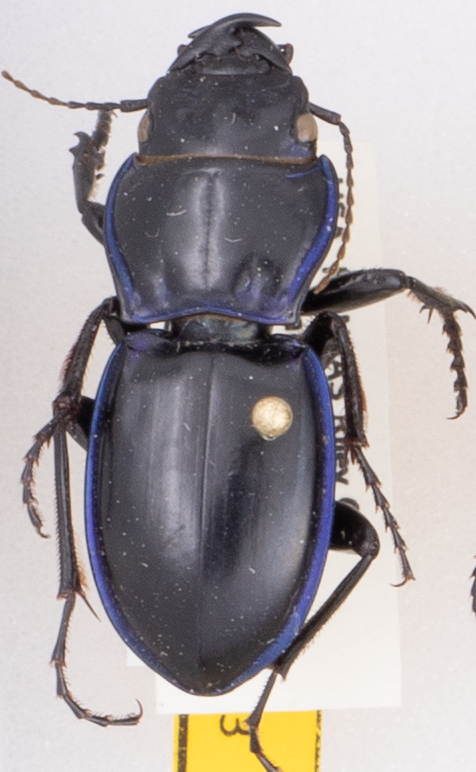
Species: Pasimachus elongatus
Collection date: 2019-07-15
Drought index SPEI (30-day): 1.69
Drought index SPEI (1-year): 2.01
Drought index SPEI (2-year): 0.728